Kurt Seiffert

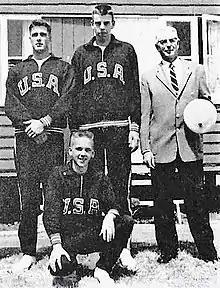
1956 U.S. Olympic champions in the coxed pairs. Left to right, standing: Dan Ayrault, Conn Findlay and coach George Yeomans Pocock, sitting Kurt Seiffert.

Armin Kurt Seiffert (born December 21, 1935) is an American competition rower and Olympic champion.